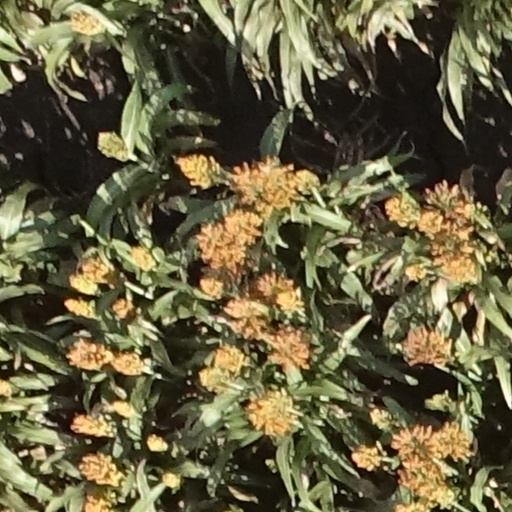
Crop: sorghum